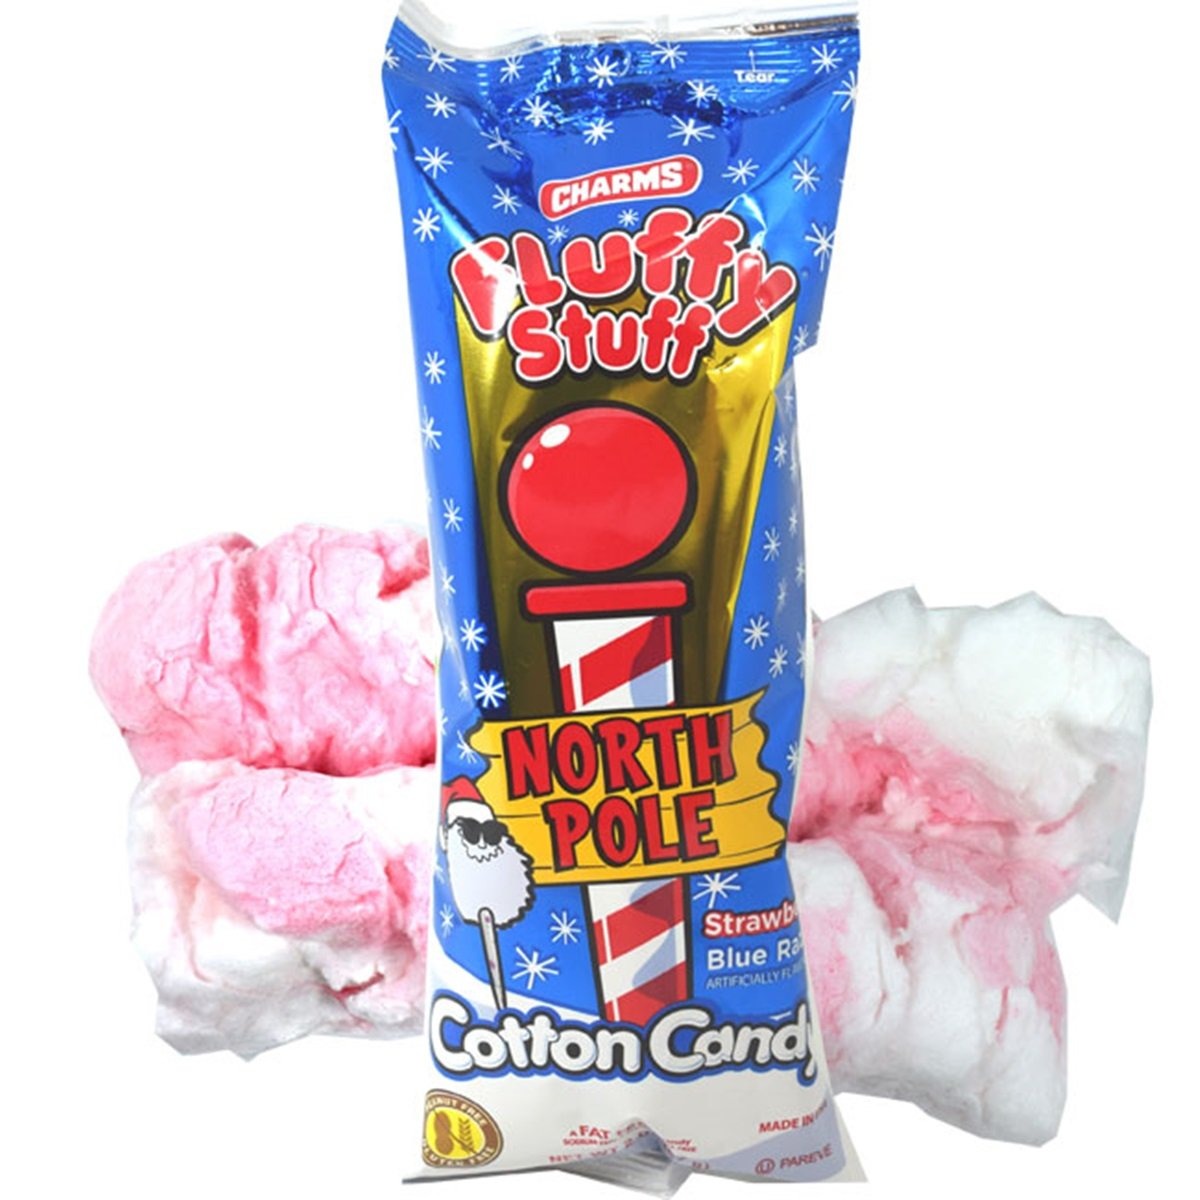
Item Name: Fluffy Stuff North Pole Stawberry and Blue Razz Flavored Cotton Candy, 2 oz, Pack of 3
Value: 6.0
Unit: Ounce

Price: 1.18